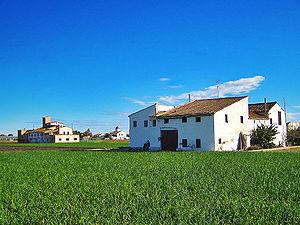
L'Horta de Valence est une comarque historique du Pays valencien, en Espagne, dont la capitale est la ville de Valence.